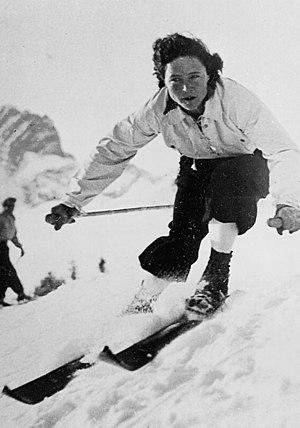
Paola Wiesinger était une skieuse alpine italienne de l'entre-deux-guerres, qui fut sacrée championne du monde de descente à Cortina d'Ampezzo en 1932.